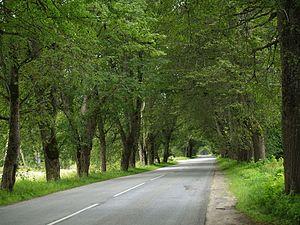
Aloja est une ville du nord de la Lettonie, située près de la frontière avec l'Estonie à 120 kilomètres de Riga et à 44 kilomètres de Valmiera. Elle a 1 354 habitants pour une superficie de 2,76 km².